Güssing

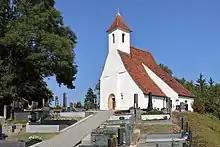
Parish and cemetery church

The origins of Güssing date back to 1157, with the construction of the castle alongside a small settlement nearby. By 1355, Güssing had been granted special rights by Louis IV. During the Middle Ages, religion, art and crafts were of great importance. As a border town, Güssing was fortified in order to repel attacks from what is now Hungary. Despite the threat of invasion Güssing prospered, with residents of the town at the time including the Artois botanist Carolus Clusius, and Johann Manlius, a typographer.